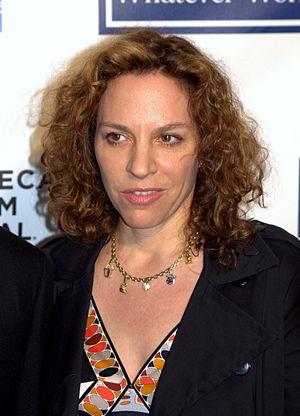
Daphna Kastner est une actrice, scénariste et réalisatrice canadienne, née le 17 avril 1961 à Montréal.